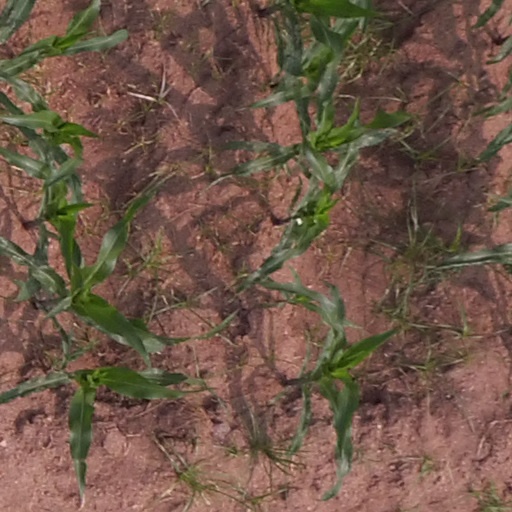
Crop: maize; corn